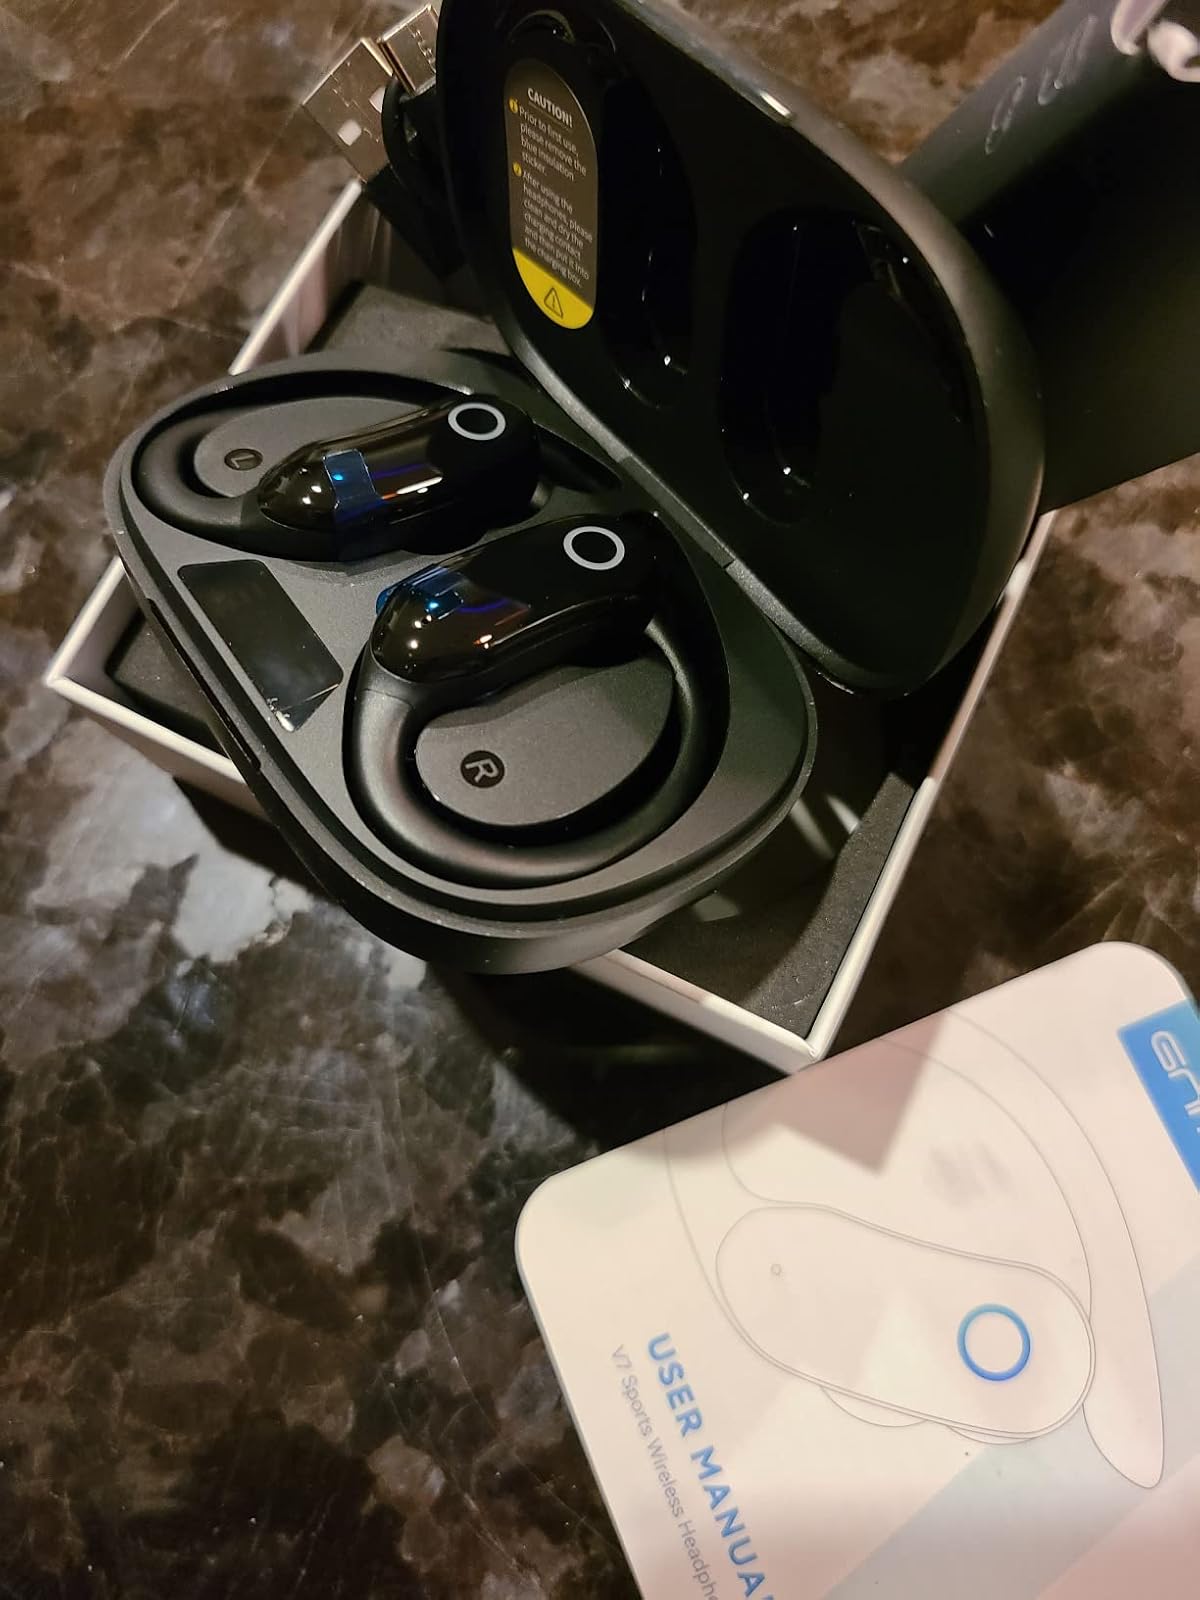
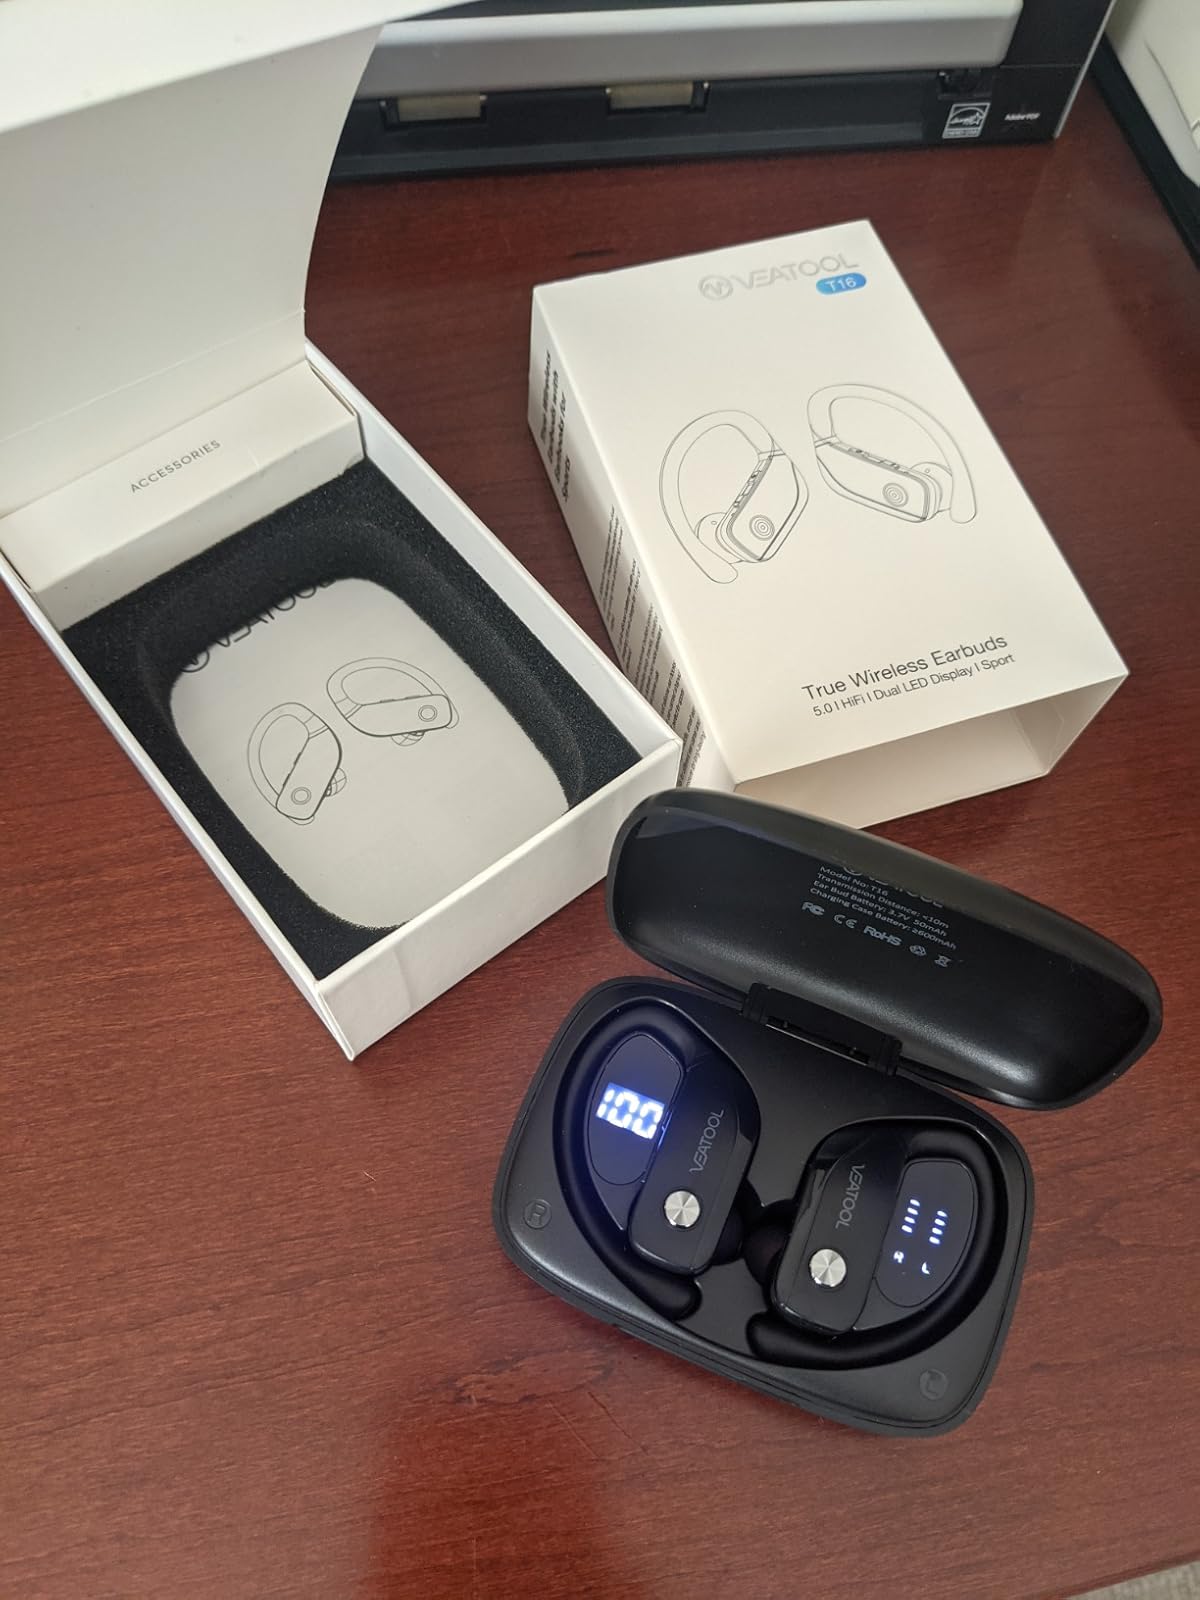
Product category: earbuds
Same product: no